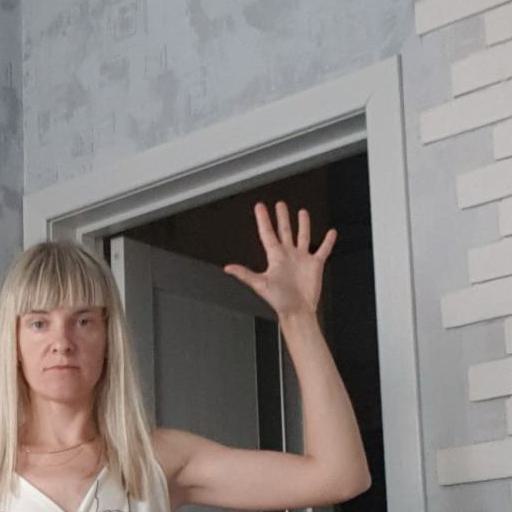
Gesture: palm